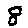
Label: 8